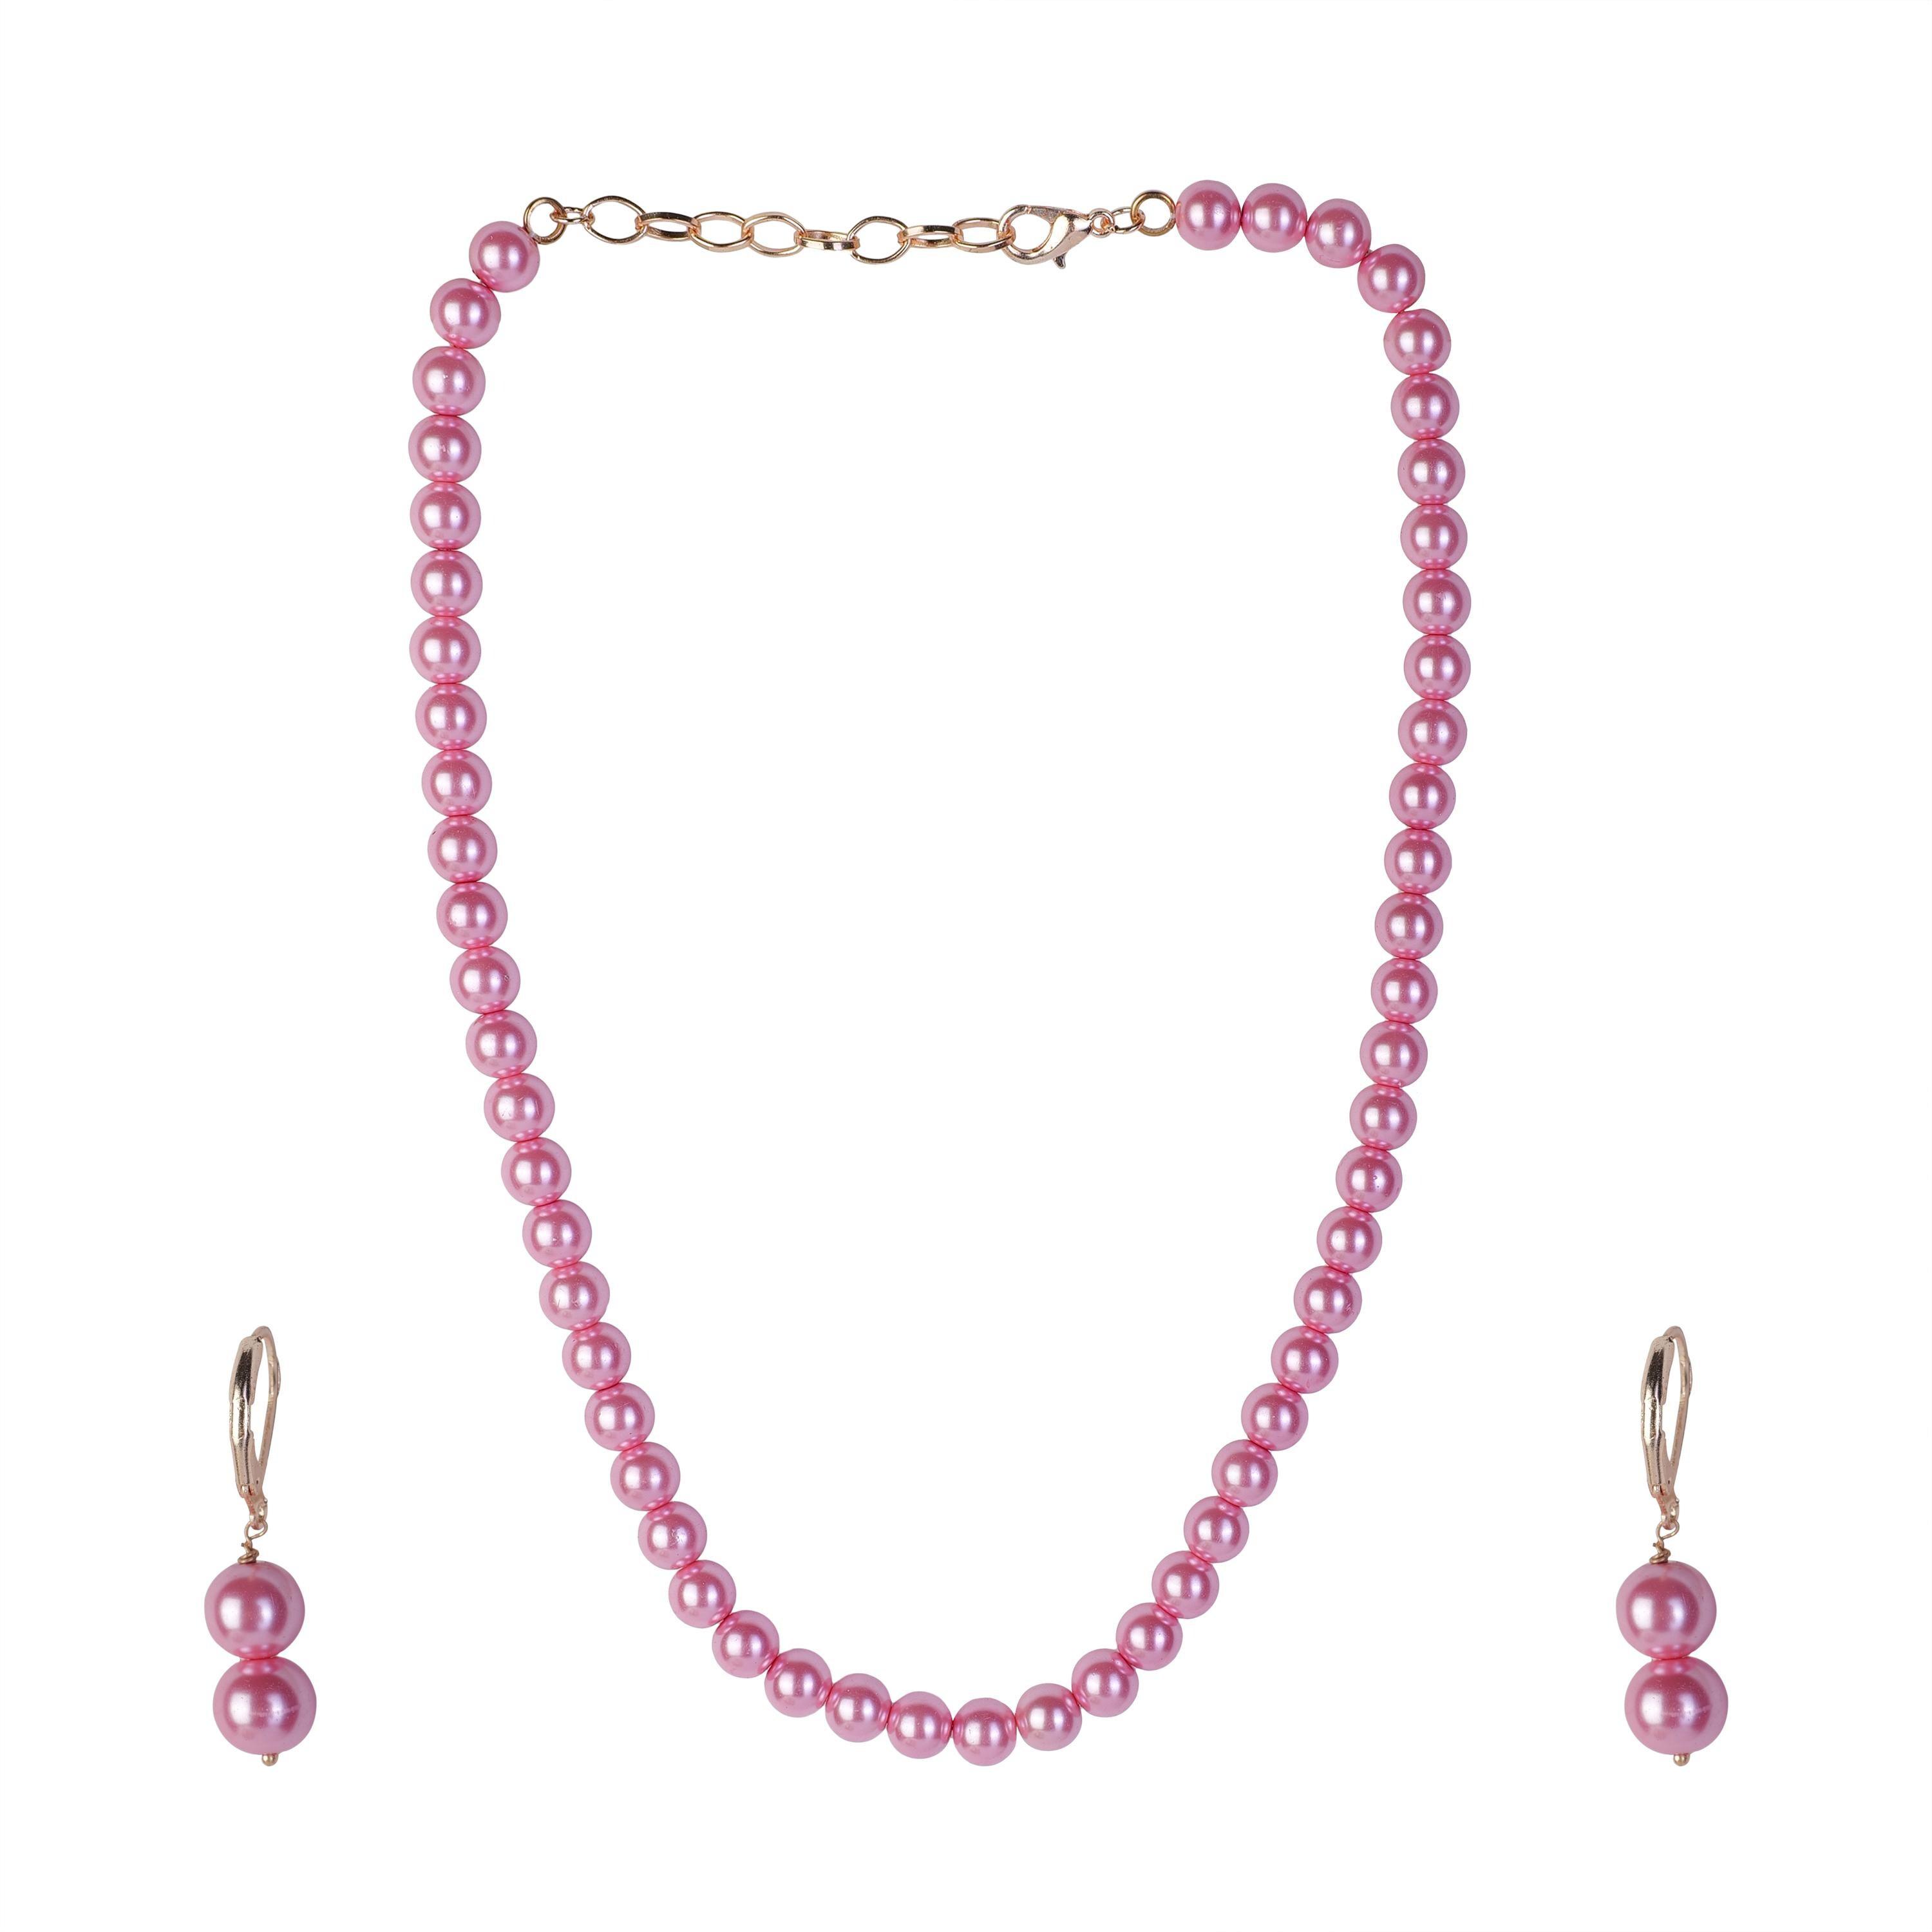
 JIYANSHI FASHION : Pearls Women's jewelry set | 3 piece jewelry set | pearl necklace, pearl bracelet, pearl earrings, set
Type: Fashion Jewellery Set
Brand: JIYANSHI FASHION
Price: Rs. 729
 Jiyanshi fashion provide you, A Jewellery set stylish fancy party wear designer traditional jewelry set for women from of the house of unique fashion.This is perfect all occasion for traditional wear ( wedding, engagement & religious for women you can wear on dresses, sarees and lehnga also with good quality product.
Features: COLOR : ROSE PINK,IDAL : WOMEN,UNIQUE PATTERN,TRENDING